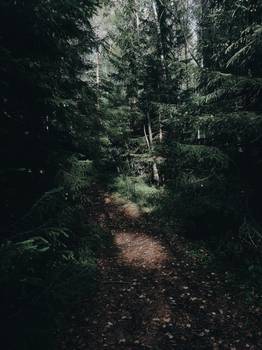
Label: No Watermark